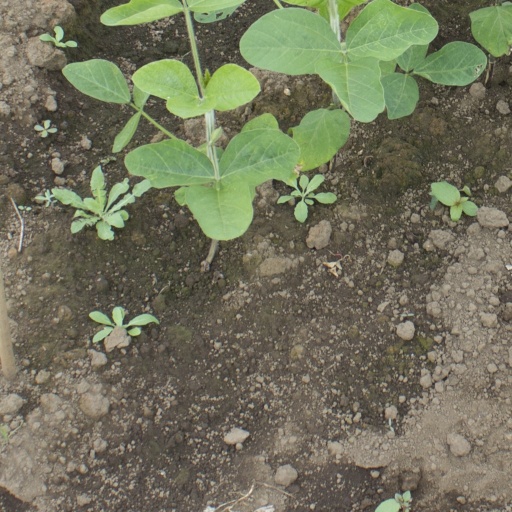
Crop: soybean